Rama Natakam

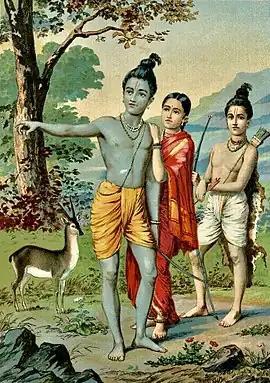
The Keerthana ""Arivar Yar"" from the Rama Nataka which explains the Legend of Rama, Sita, and Lakshmana in the forest. The song was sung many times by D. K. Pattammal in several concerts.

Arunachala Kavirayar's Rama Natakam was quite popular even in his own times and the public also liked his simple